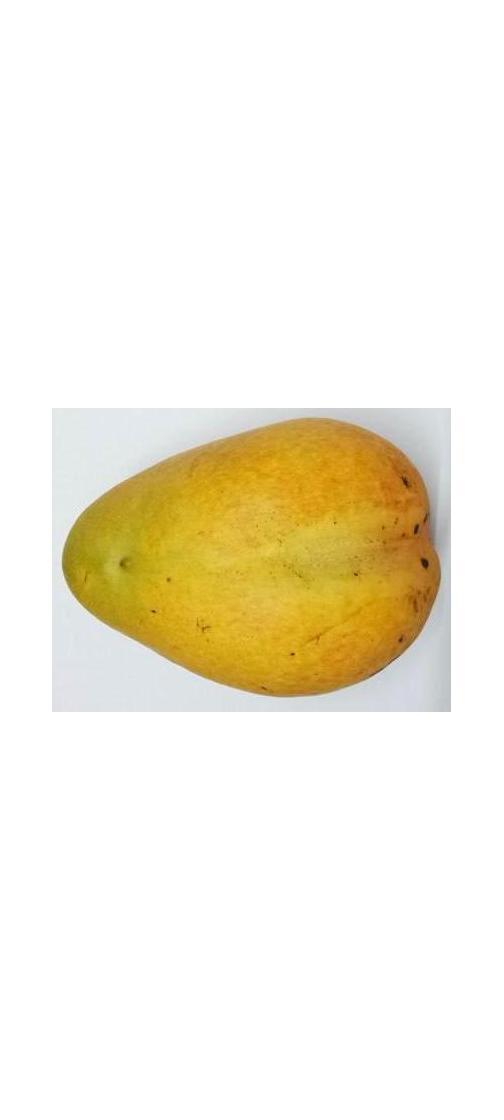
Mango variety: Bari-11